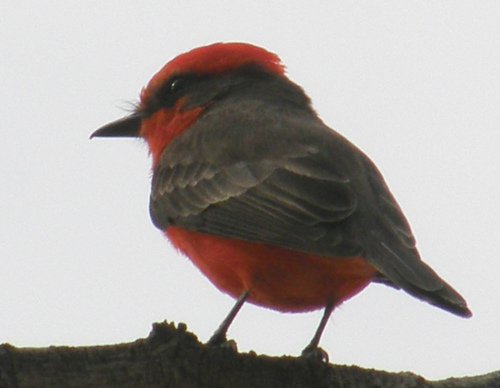
this short stubby red and black bird has a stripe around its eye and a short tail.
this is an orange bird with grey wings and a pointed black beak.
a beautiful small bird with a sharp beak is red all over except its back, wings and tail that are brown.
the bird is round with a deep red crown, neck and belly. the eyerings, the pointy bill and wings are black. the tarsus are black.
a small red bird with gray wings and a black beak.
this bird has wings that are grey and has a red belly
this small bird has a large head in proportion to its body, red crown and throat and a red belly.
this bird has a red belly and crown, with green neck and wings, with a pointed bill.
a small bird with a red breast and a red crown and short pointed beak.
this bird has a red body with black only on its wings, tail, and over its eyes.
Species: Vermilion Flycatcher